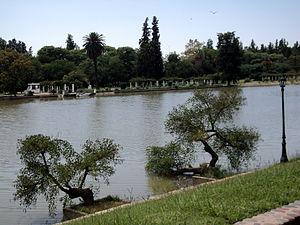
La province de Mendoza est une province de l'Argentine située à l'ouest du pays. Elle est limitrophe de la province de San Juan au nord, de San Luis à l'est, de La Pampa et Neuquén au sud et du Chili à l'ouest. Elle est typiquement une province andine. Avec les provinces de San Juan et de San Luis, la province de Mendoza fait partie de la région de Cuyo.